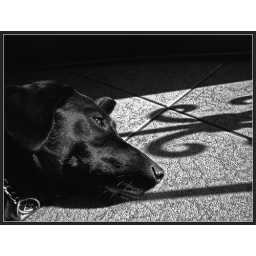
dog laying by open door, shadow of door frame on floor.